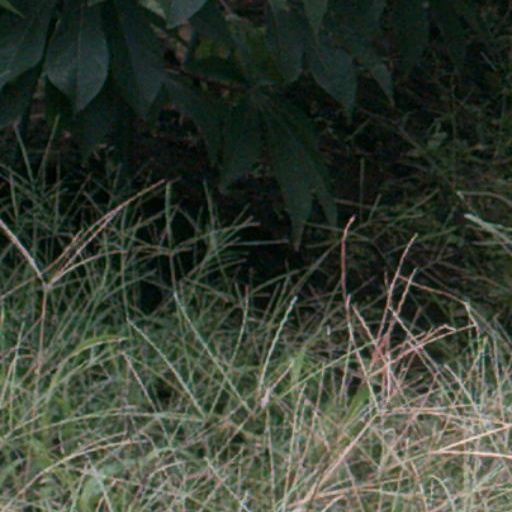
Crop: cassava